Royal Thai Army Aviation Center

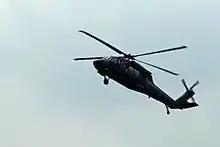
UH-60L Black Hawk during air show at Don Mueang Air Force Base

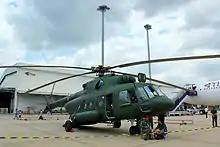
Mil Mi-17 V5 during air show at Don Mueang Air Force Base

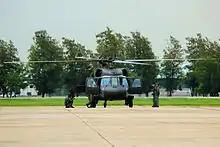
UH-60L Black Hawk during air show at Don Mueang Air Force Base

Thai military aviation began in 1911 when three Siamese army officers were sent to France to learn to pilot aircraft. They returned to Siam in 1913 with four Nieuport monoplanes and four Breguet biplanes. An aerodrome constructed at Don Mueang and the army aviation units moved there on 17 March 1914. On 27 March 1914 the unit became the Army Air Corps. Since then, 27 March has been observed as the birthday of the Royal Thai Air Force.